Question: What is the sheet color?
Tambaya: Menene launin shimfiɗan?
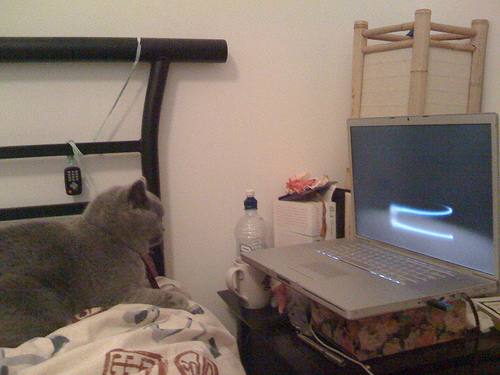
Answer: White.
Amsa: Fari.